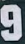
Number: 9